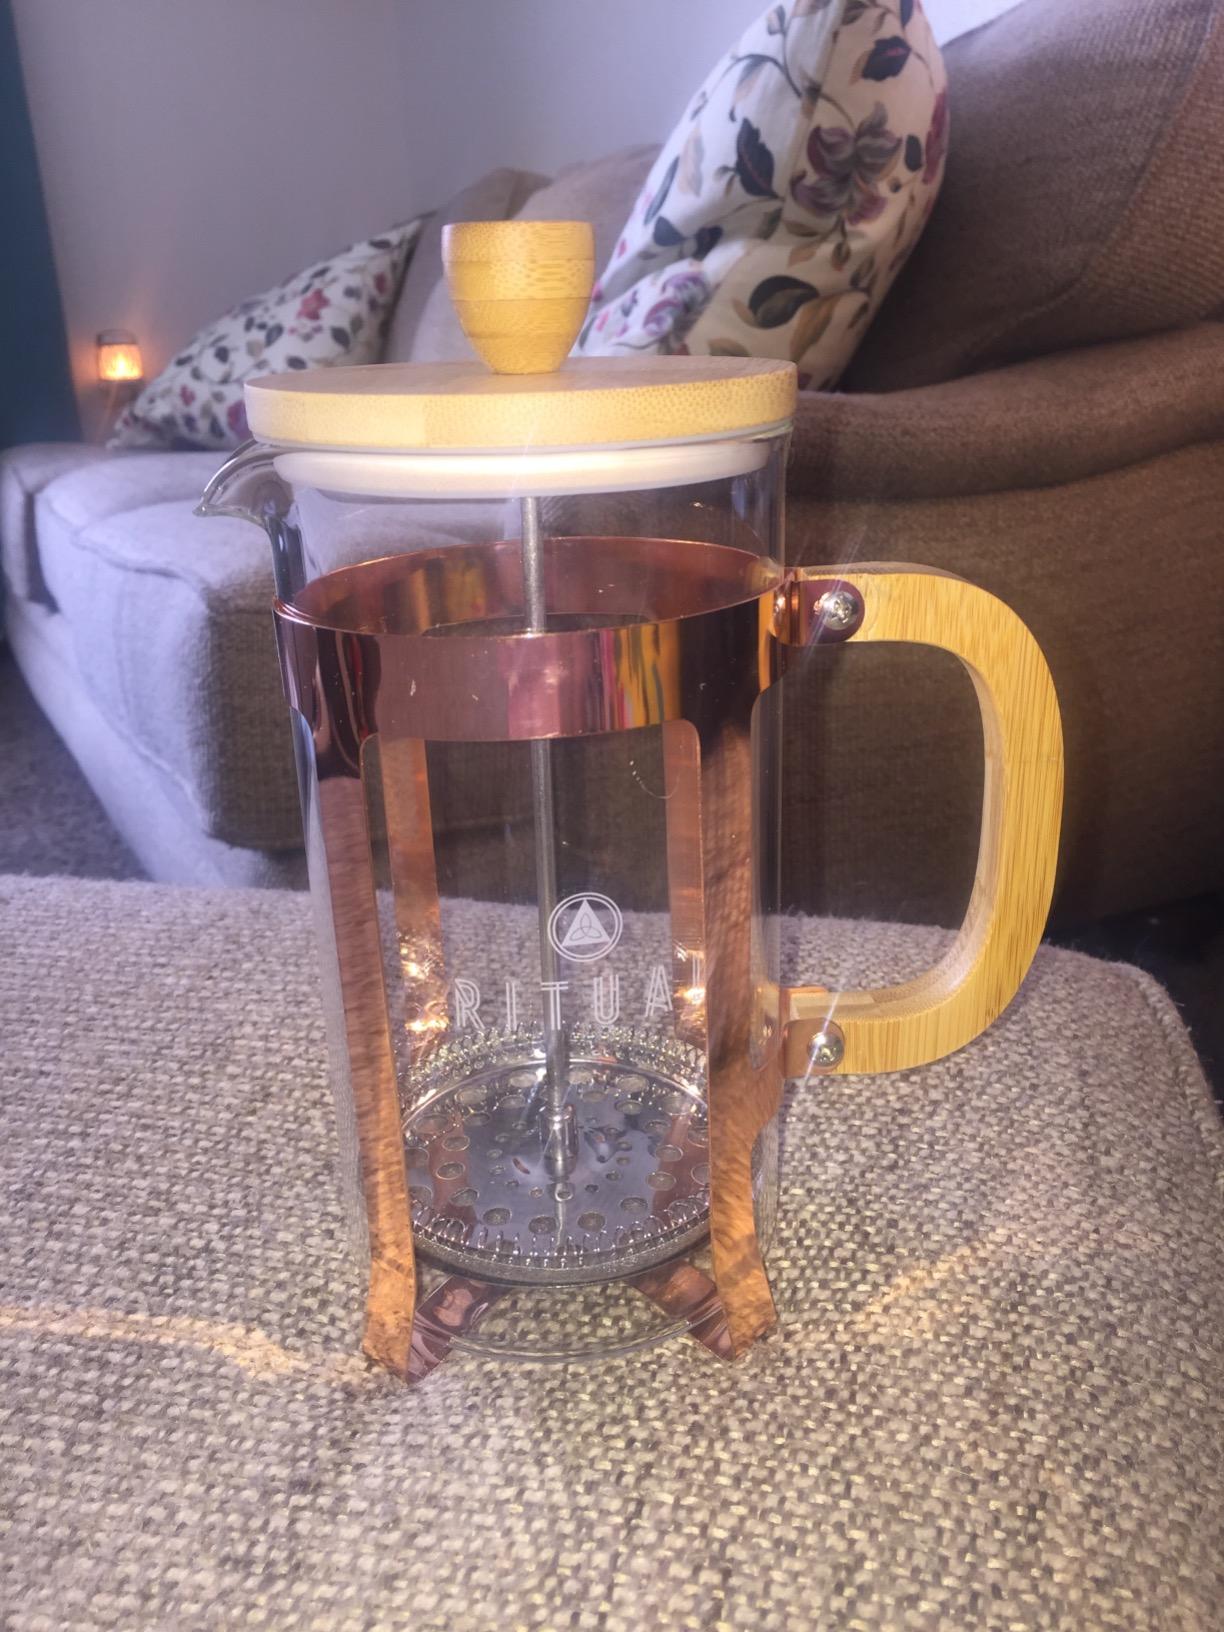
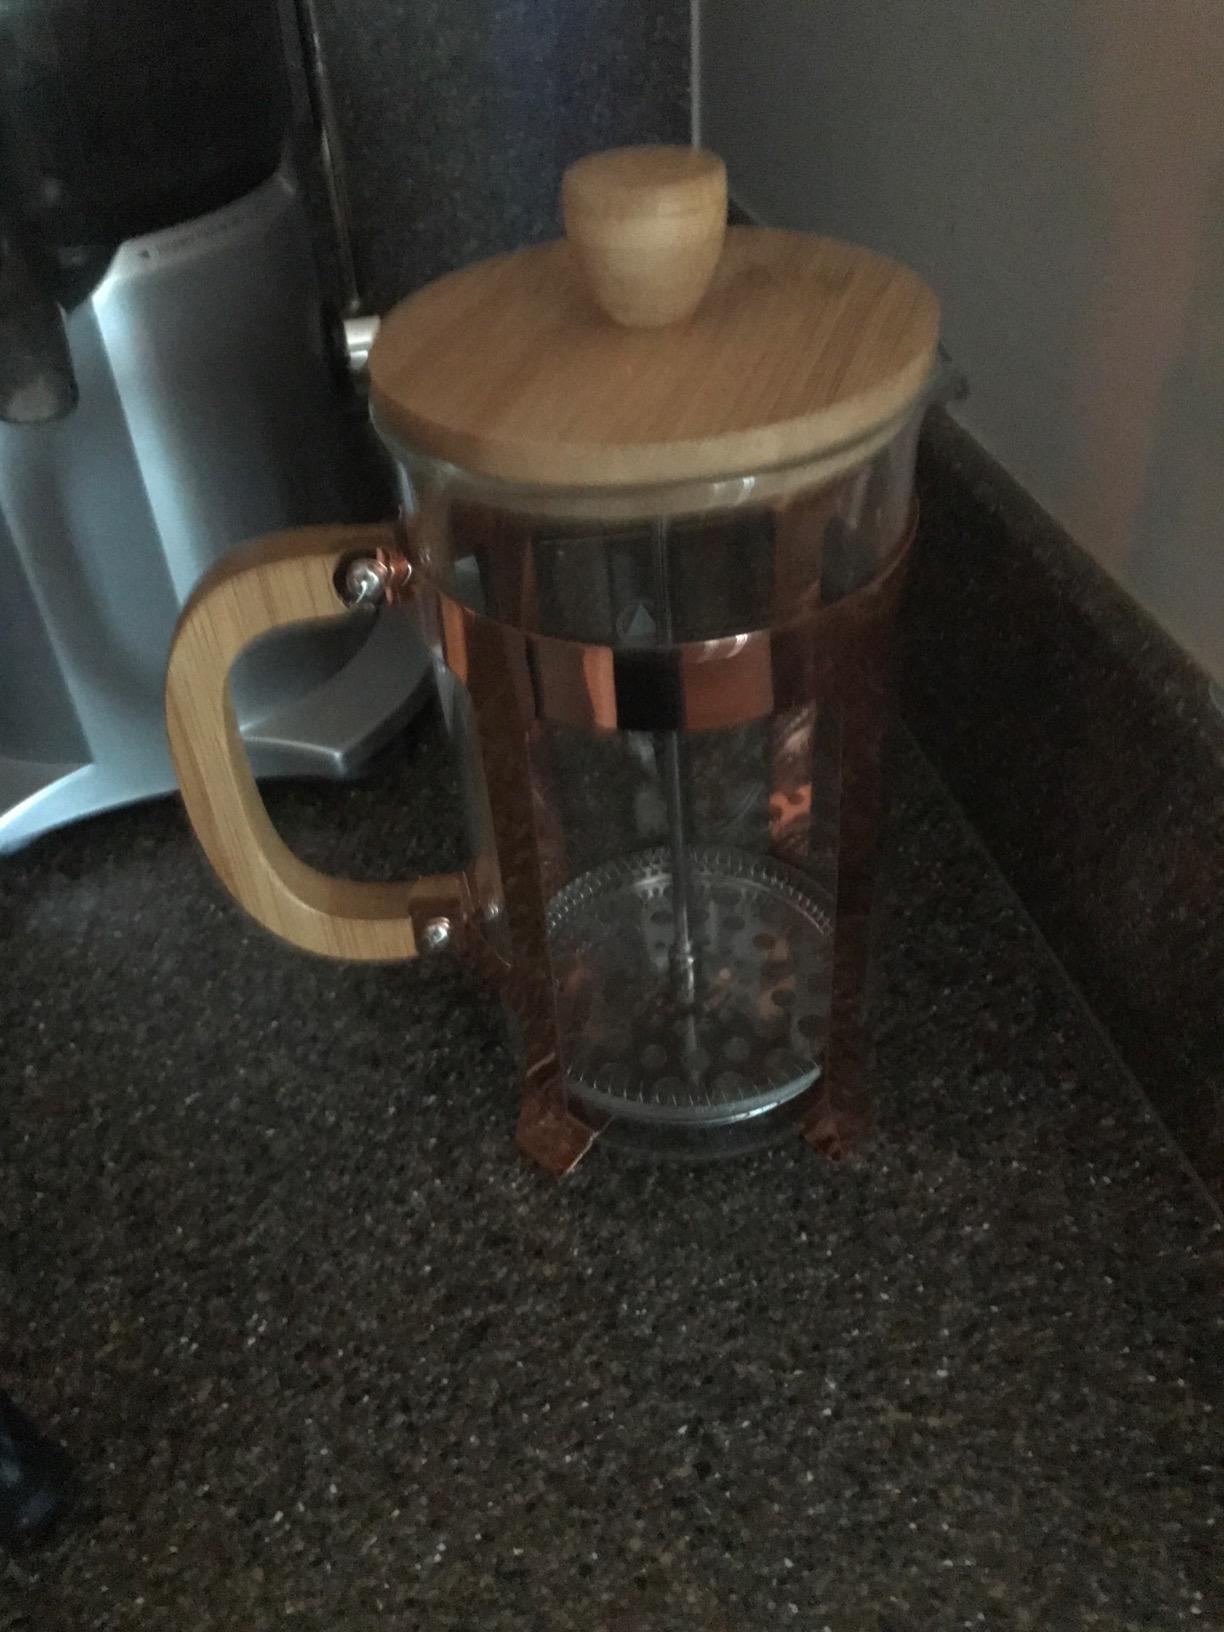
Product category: items_tea
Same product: yes